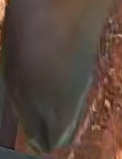
Face region: mouth_nostrils (mouth_chin_nostrils_and_profile)
Pain indicator: not_present